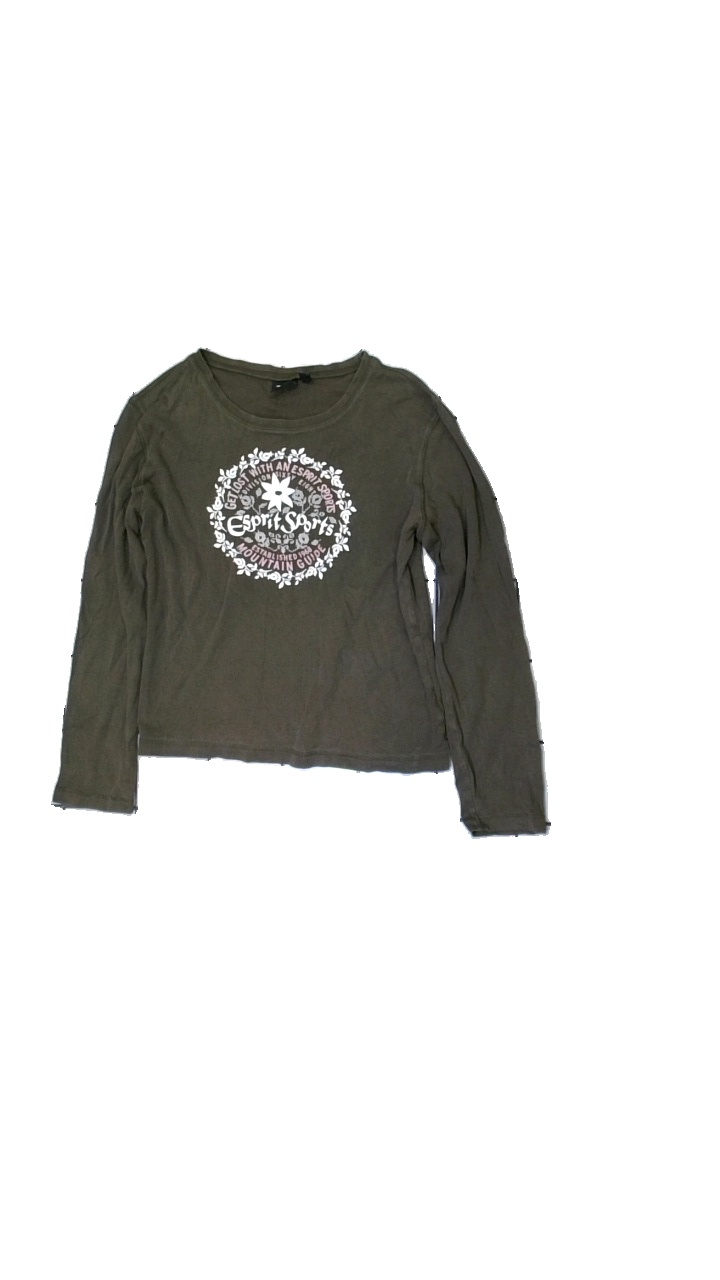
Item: Top (Ladies)
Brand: Esprit
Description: green top with logo print
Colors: Green, Pink, White
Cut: Regular, C-collar
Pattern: Logo print
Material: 100% Cotton
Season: All
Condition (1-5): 5
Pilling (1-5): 5
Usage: Reuse
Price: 100-150